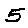
Label: 5